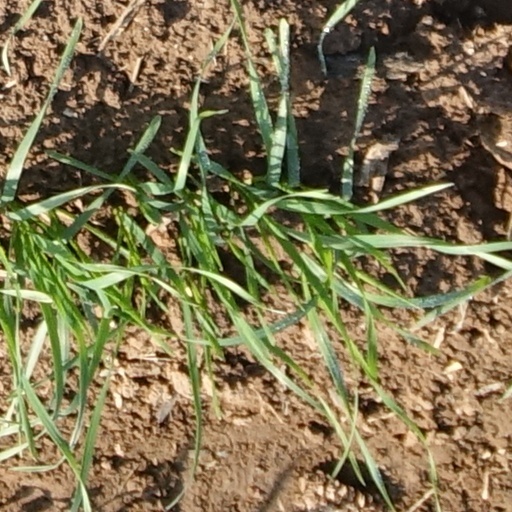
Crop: wheat